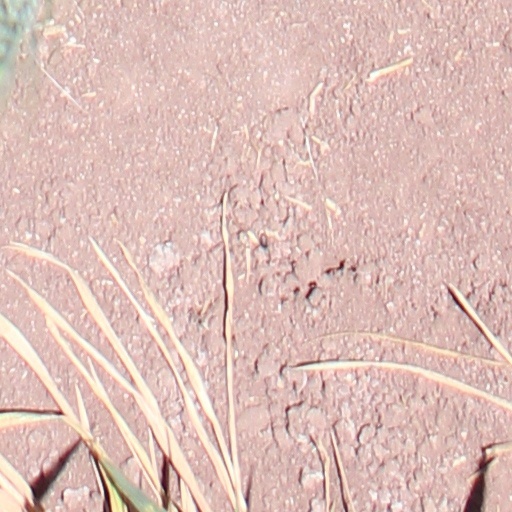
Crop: wheat